Edward Davila

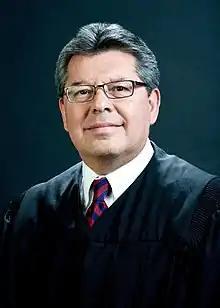
Official portrait, 2011

Edward John Davila (born June 21, 1952) is an American lawyer who serves as a senior United States district judge of the United States District Court for the Northern District of California. He was previously a California state court judge of the Santa Clara County Superior Court from 2001 to 2011.